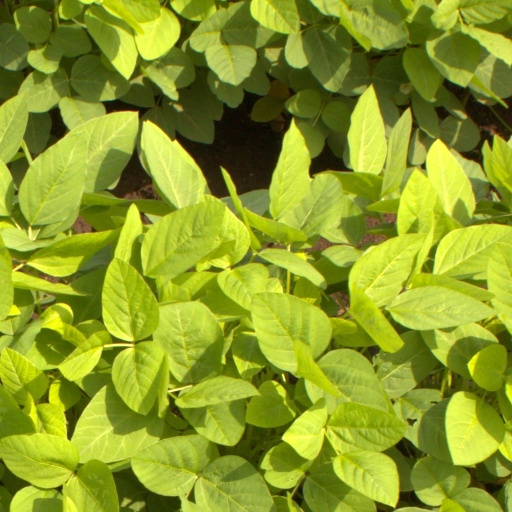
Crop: soybean